José Carbajal (Uruguayan musician)

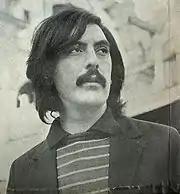
El Sabalero on 1973.

In 1967 he migrated to Montevideo and started to act in folk clubs, singing his own compositions. The same year, he released his first recording, for the Orfeo label, which featured fellow guitarist Roberto Cabrera.